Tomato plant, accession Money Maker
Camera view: vertical (180 deg); turntable rotation: 210 degrees
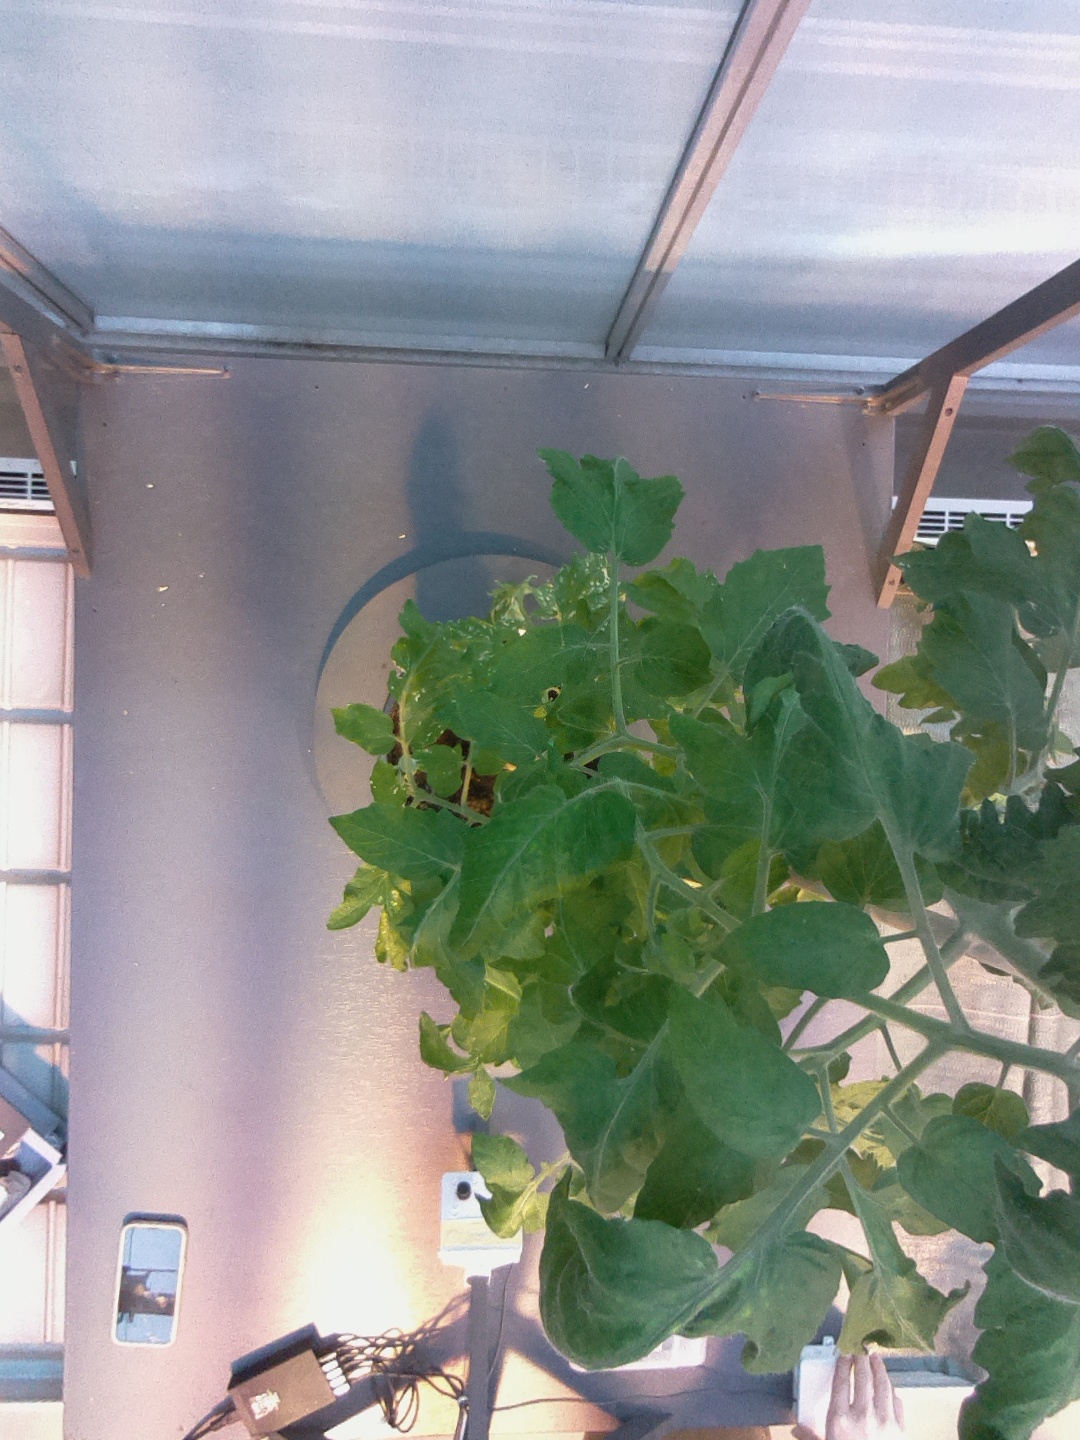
BBCH growth stage 67: Full flowering, 70%-80% of flowers open, more petals falling